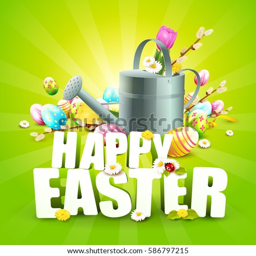
template with flowers , easter eggs , ladybug and watering can in the grass